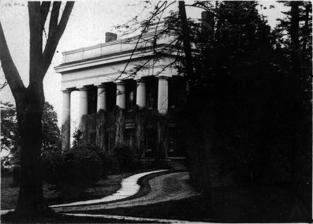
Building: Hermon Camp House
Country: United States of America
Year built: 1847
Historic house in New York, United States United States historic place Hermon Camp House U.S. National Register of Historic Places Hermon Camp House, ca. 1900 Show map of New York Show map of the United States Location Camp St., Trumansburg, New York Coordinates 42°32′19″N 76°39′42″W / 42.53861°N 76.66167°W / 42.53861; -76.66167 Area 4.5 acres (1.8 ha) Built 1845 Architect Judd, Thomas Architectural style Greek Revival NRHP reference No. 73001279 Added to NRHP December 04, 1973 Hermon Camp House is a historic home located at Trumansburg in Tompkins County, New York . It was built in 1845-1847 and consists of a two-story central block  flanked by two slightly lower wings in the Greek Revival style. The main block is dominated by a full-height portico with six fluted Doric order columns supporting full entablature and parapet.  Attached to the west wing of the main block is a carriage house . It was listed on the National Register of Historic Places in 1973. The house is privately owned and used as a residence, and so is not open to the public. The owners occasionally open it for local charity and political events. References